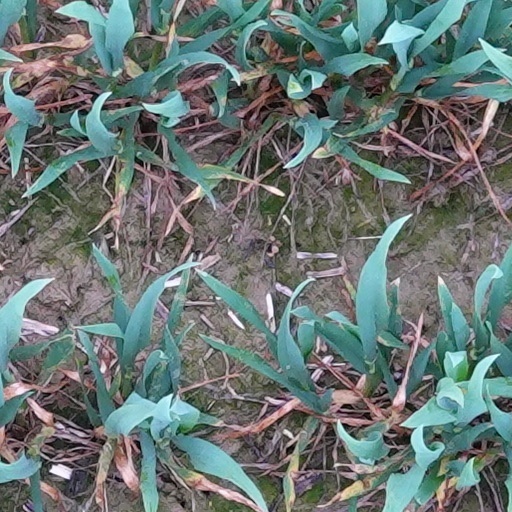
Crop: wheat